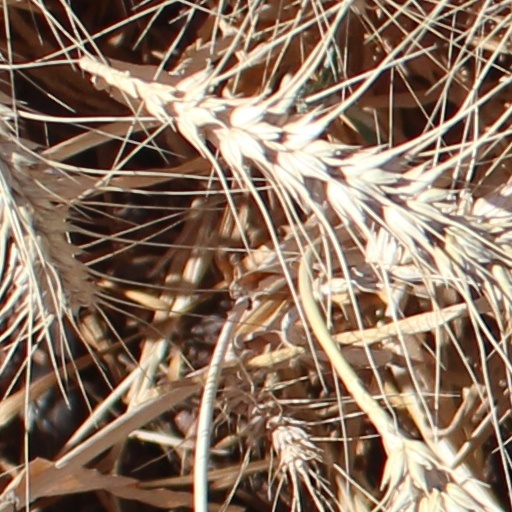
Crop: wheat